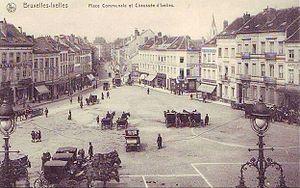
Place Fernand Cocq à Ixelles (Bruxelles) vers 1903 vue vers la Chaussée d'Ixelles.
La place Fernand Cocq est une place animée d'Ixelles. Elle fut d'abord appelée place Léopold, ensuite place Communale à la suite de son élargissement, et elle fut dédiée en 1920 à l'avocat Fernand Cocq, longtemps échevin de l'Instruction publique, bourgmestre de 1918 à 1921 et père de la peintresse Suzanne Cocq. Il fut également député, ministre de la justice et haut dignitaire de la franc-maçonnerie.